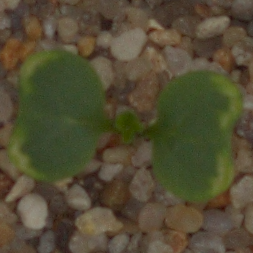
Label: charlock